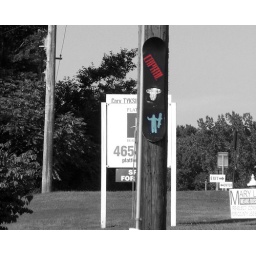
found: skateboard nailed to a telephone pole on rt 155 near western ave.